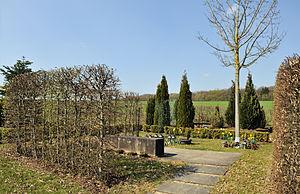
Luxembourg, Niederanven, site de la catastrophe aérienne du 6 novembre 2002
La route nationale 1 est une route nationale reliant Luxembourg à Trèves en passant par l'aéroport de Findel.
L'aéroport de Luxembourg-Findel, parfois simplement appelé le Findel, est un aéroport du Luxembourg, situé à quelques kilomètres au nord-est de la ville de Luxembourg dans la localité de Findel à Sandweiler, d'où son nom.
Le vol Luxair 9642 était un vol de la compagnie aérienne luxembourgeoise Luxair reliant, le 6 novembre 2002, l'aéroport de Berlin-Tempelhof, en Allemagne, à l'aéroport de Luxembourg-Findel. Il était opéré par un Fokker 50, qui s'est écrasé lors de sa phase d'approche de l'atterrissage, entre Niederanven et Roodt-sur-Syre, à 6 milles marins de la piste 24.